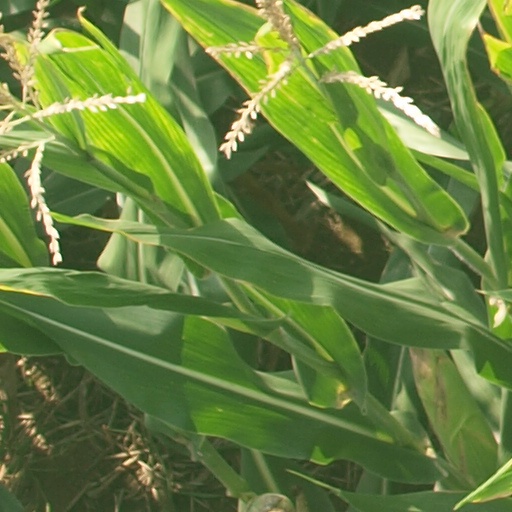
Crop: maize; corn